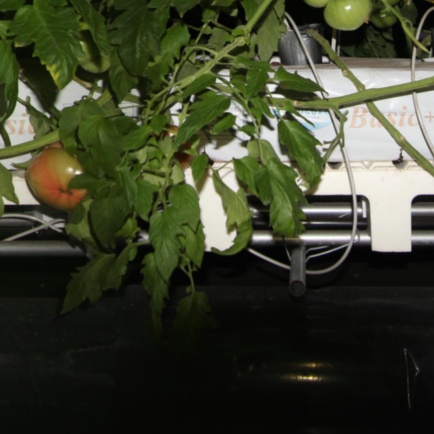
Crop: tomato